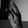
ASL letter: K